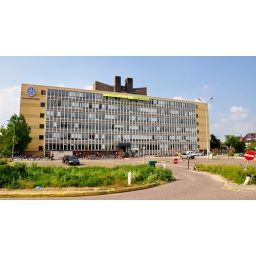
On the car park a building will be built. Work is already under way.